Anne Lake Cecil, Lady Ros

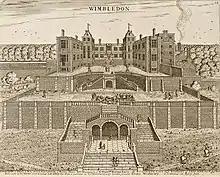
Wimbledon Manor House

Anne Lake Cecil, Lady Roos or de Ros (1599–1630) was an English aristocrat involved in a major scandal at the Jacobean court.